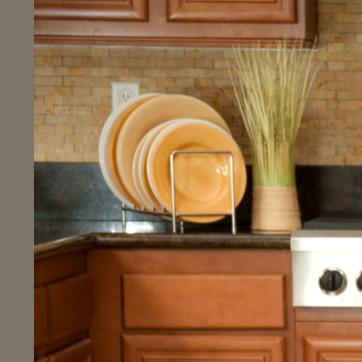
Material: ceramic